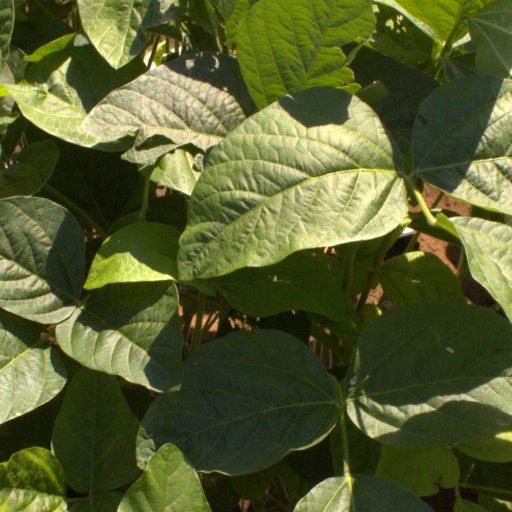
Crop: soybean